George Szirtes

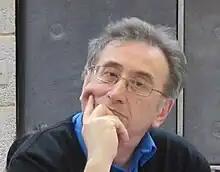
Szirtes in 2011

George Szirtes (born 29 November 1948) is a British poet and translator from the Hungarian language into English. Originally from Hungary, he has lived in the United Kingdom for most of his life after coming to the country as a refugee at the age of eight. Szirtes was a judge for the 2017 Griffin Poetry Prize.